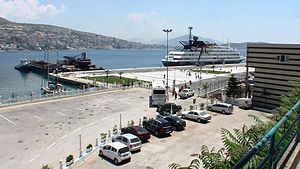
Sarandë / Galleri
Sarandë er en by og kommune i det sydlige Albanien, med et indbyggertal pr. 2011 på ca. 20.000. Byen er en del af distriktet Qark Vlora. Sarandë ligger ved bredden af det Ioniske Hav, overfor den græske ø Korfu.